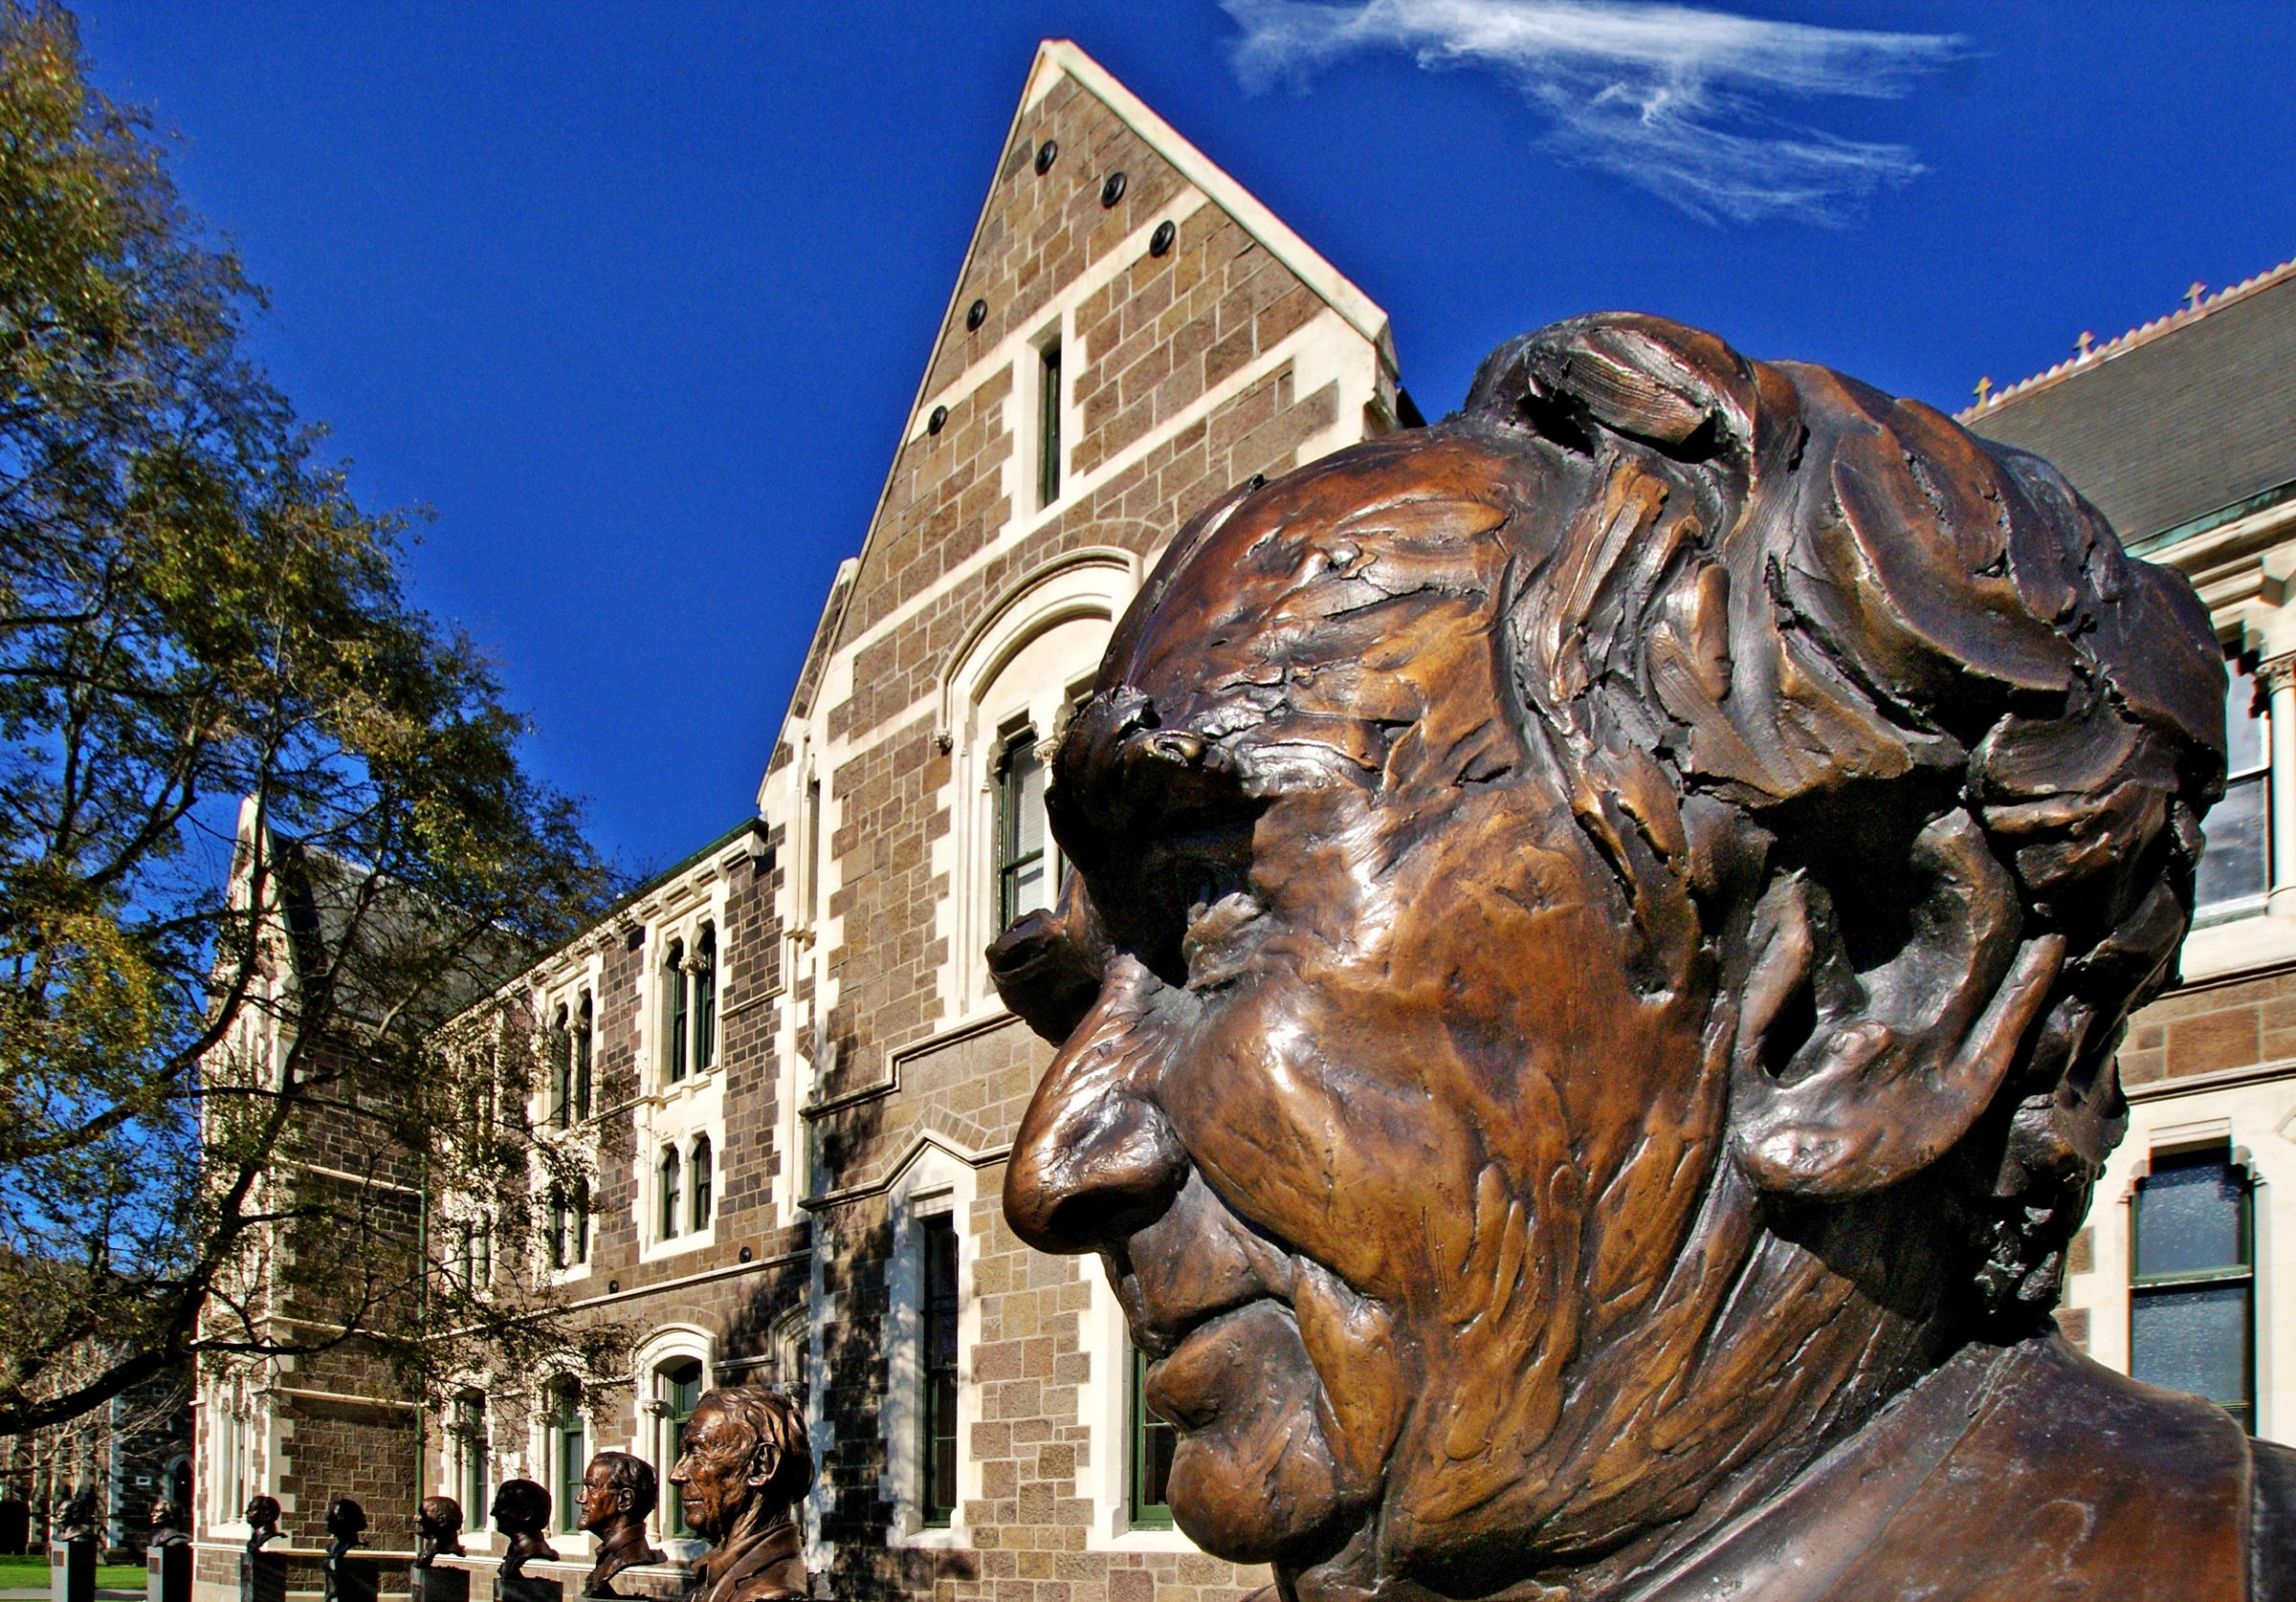
architecture, monument, statue, landmark, sculpture, art, newzealand, geotagged, carving, christchurch, canterbury, cityscapes, streetsofmine, christchurchartcentre, ancient history, publicdomaindedicationcc0, staturres